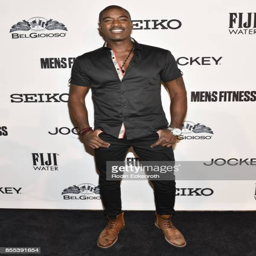
actor arrives at event at a private residence